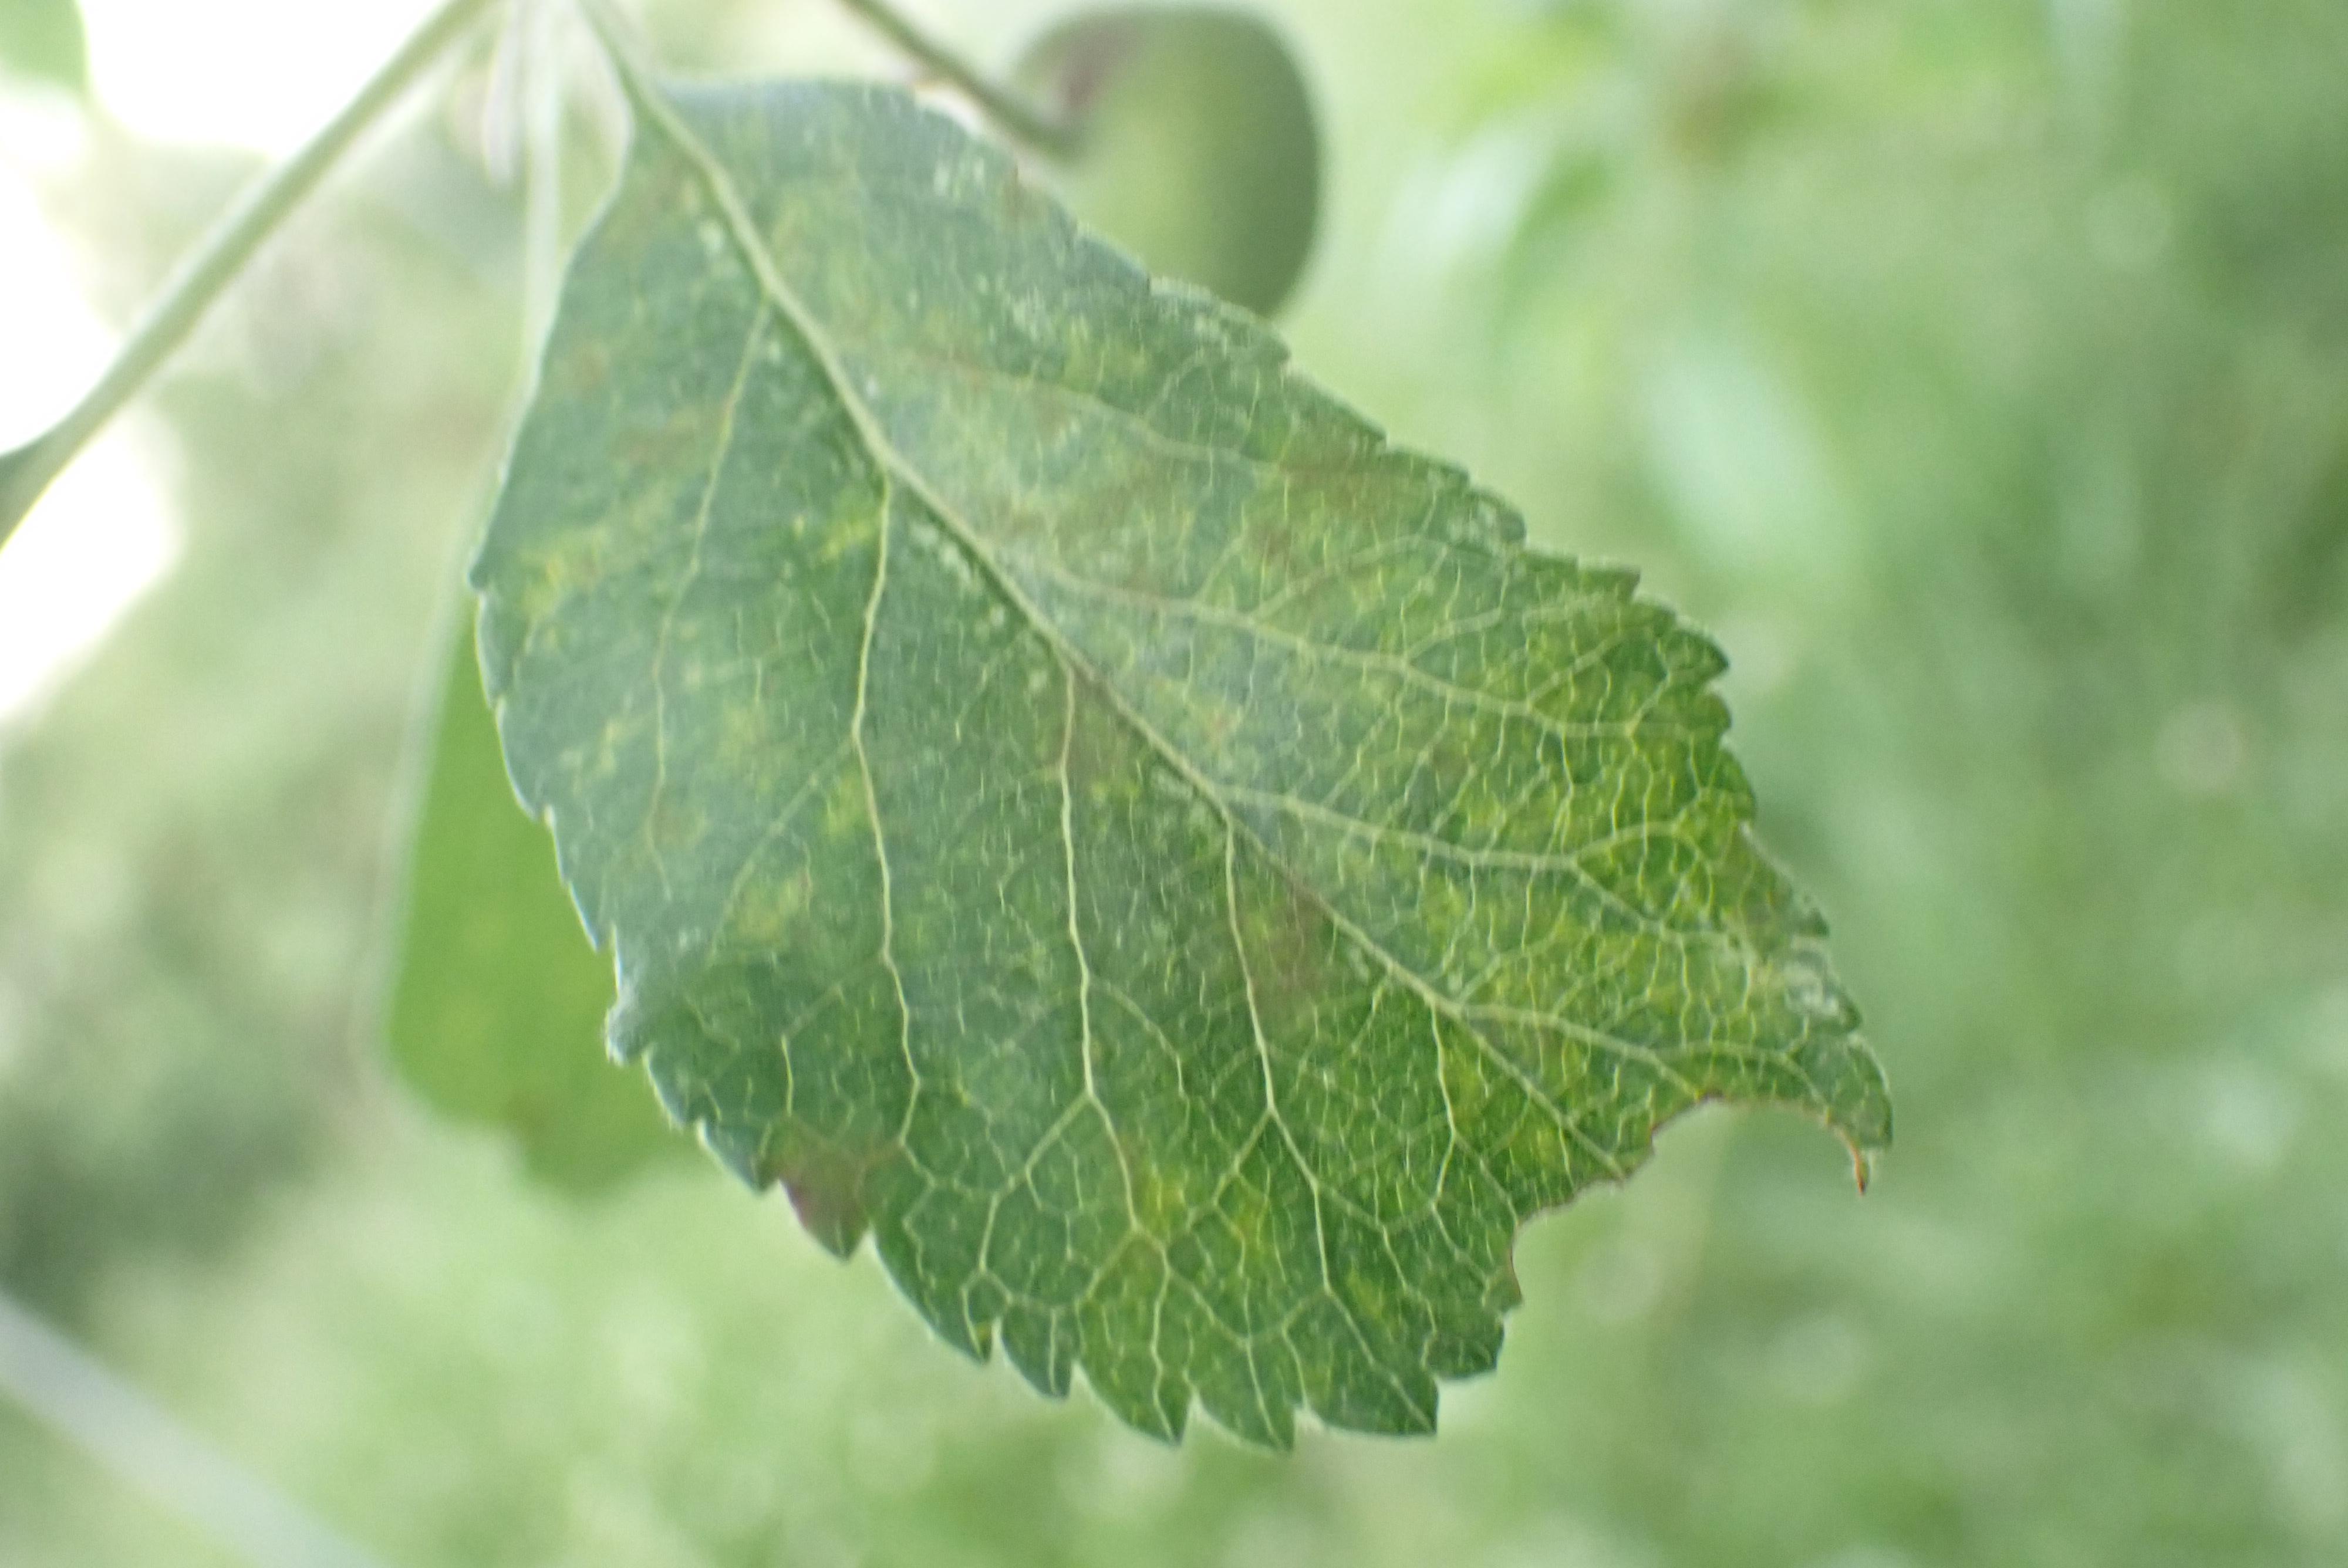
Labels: scab